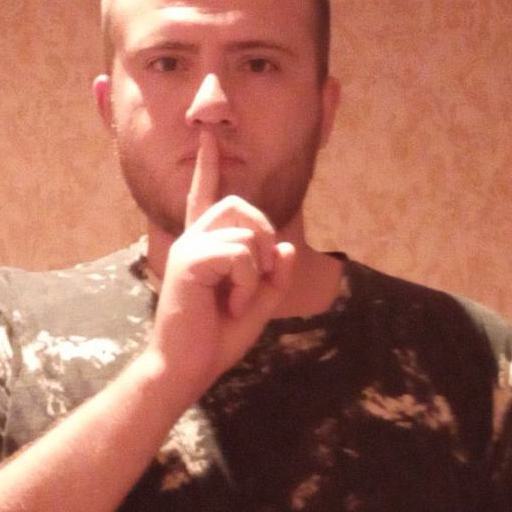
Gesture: mute